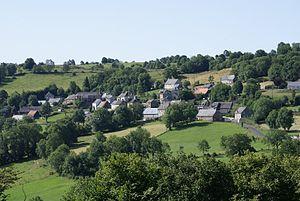
Le Monteil est une commune française, située dans le département du Cantal en région Auvergne-Rhône-Alpes.